Nobusuke Kishi

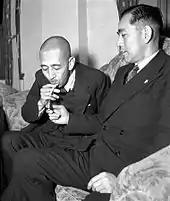
Nobusuke Kishi (left) relaxes at the house of his brother, the then Chief Cabinet Secretary Eisaku Satō (1901–75), shortly after he was released from Sugamo Prison on 24 December 1948.

Kishi's plans coincided with the dissolution of the Imperial Rule Assistance Political Association (IRAPA) in March 1945. Out of the IRAPA's disbandment emerged two political associations: the mainstream Greater Japan Political Association ("Dai Nippon Seijikai"), led by General Jirō Minami, and Kishi's anti-mainstream National Defense Brotherhood ("Gokoku Dōshikai"). Some 32 Diet members jumped ship to join Kishi's new association by the end of March.